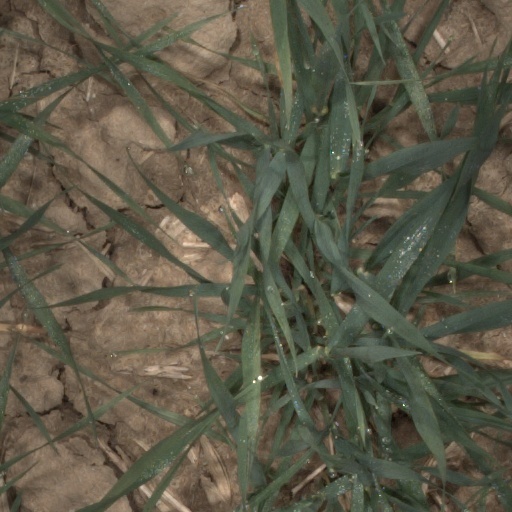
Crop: wheat